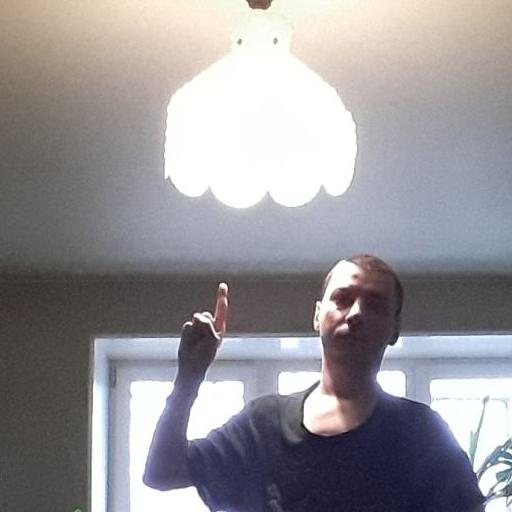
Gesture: one